2018–2021 Shies protests

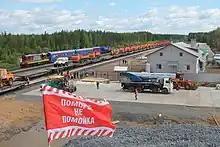
Flag saying: "Pomorie is not a garbage dump" near the landfill

The protests started in July 2018 as an action by local residents, and by 2019 the protest had become the center of “anti-garbage” protests in Russia. In the second quarter of 2019, 34 of 56 environmental protests in the country were held in support of the Shies movement . The protests in support of the Shies movement took place in 30 regions of Russia. In the Arkhangelsk Oblast, 95% of citizens voiced against the construction of a landfill, and 25% stated that they were even ready to participate in uncoordinated protests; residents submitted over 60 thousand signatures to the presidential administration demanding that their opinion should be considered and construction should be stopped. In 2019, the protest received coverage in the international media.